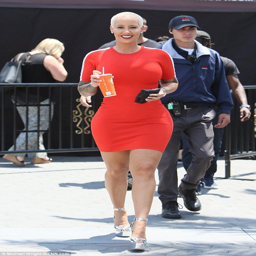
celebrity highlights her curves in a tight mini dress to promote her tv show daily mail online